Goddard, Kansas

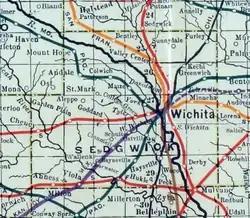
1915 Railroad Map of Sedgwick County

In 1883, Ezekiel Wilder purchased farmland on the planned railway of the Atchison, Topeka, and Santa Fe Railway south of Blendon, Kansas, approximately west of Wichita. There, he established the town of Goddard in honor of J. F. Goddard, former third vice-president of the ATSF Railway. The railroad reached Goddard in 1884, and a post office was established there the same year. Several buildings were relocated from Blendon, including the town hall and the planned Methodist church. Goddard was officially incorporated in 1910.